Manasbal Lake

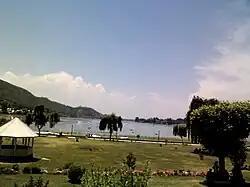
Manasbal lake

Important vegetation in the catchment of the lake comprises Orchards (apple, mulberry), some Platanus (Chinar trees), and Salix trees. Safar, adjacent to Safapur, contains an extensive grove of Chinar trees, known as Badshah Boni, royal Chinar, and was planted in imitation of the Nasim Bagh in Srinagar. Maize, mustard , and wheat are generally the main crops grown in the agricultural lands of the catchment. In recent years, land use patterns have changed with more land used for horticulture and also diversion of land for construction purposes.